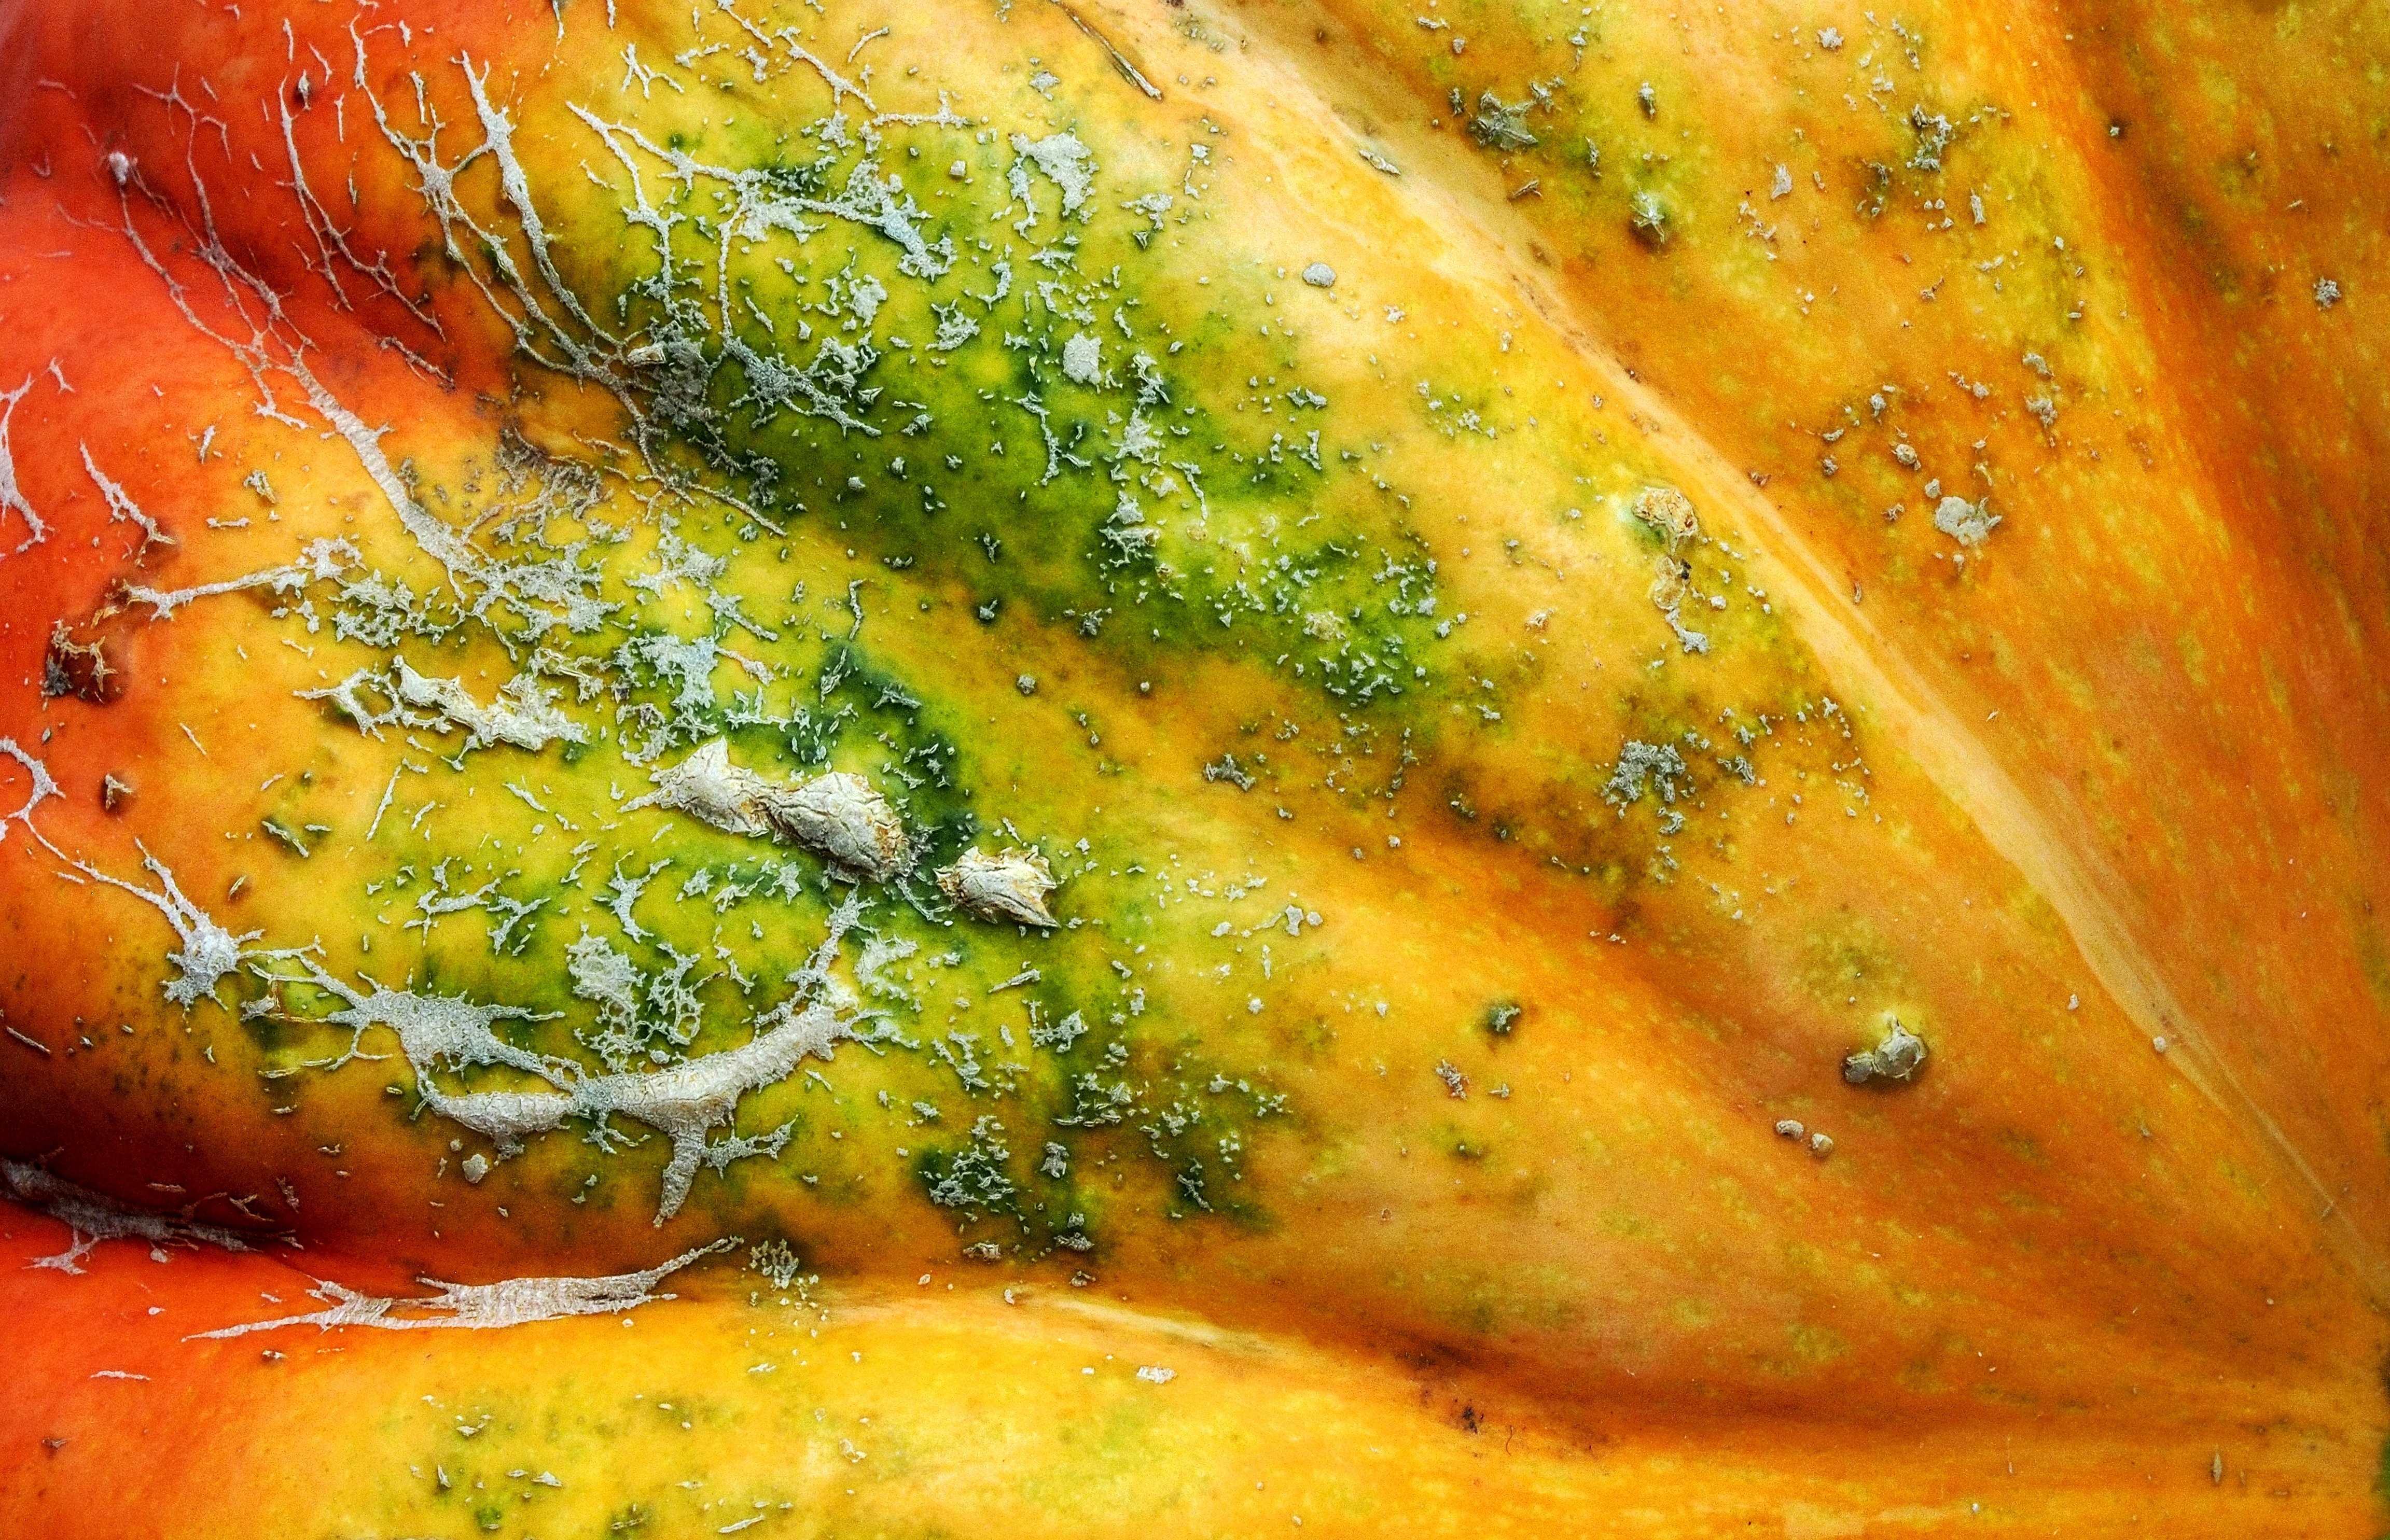
plant, texture, fall, orange, fruitful, dish, food, green, harvest, produce, vegetable, crop, natural, autumn, pumpkin, yellow, fish, cuisine, squash, heal, makeup, make up, skin, beauty, spectrum, detail, organic, mellow, skincare, patina, scar, recover, healing, flowering plant, appearance, blemish, cosmetic, potimarron, scaring, fruitfulness, allotment, zit, land plant